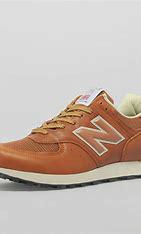
Brand: New
Model: Balance 576